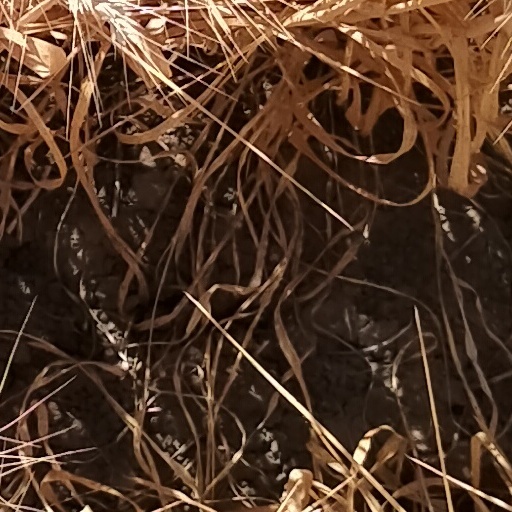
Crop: wheat